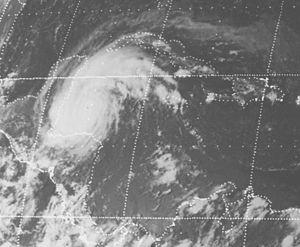
L'ouragan Carmen est un cyclone tropical particulièrement intense de la saison cyclonique 1974 dans l'océan Atlantique Nord. Cette tempête a débuté comme une perturbation tropicale au large de la côte africaine à la fin d'août. Une dépression tropicale s'est formée lors de son transit vers l'ouest, juste à l'est des Petites Antilles le 29 août et est entrée ensuite dans la mer des Caraïbes. Les conditions étant très favorables, le système est rapidement devenu un ouragan de catégorie 4 dans l'échelle de Saffir-Simpson. Ce dernier a frappé la péninsule du Yucatán dans une région peu habitée déjà évacuée par ordre des autorités mais détruisit les récoltes et tua quand même plusieurs personnes.